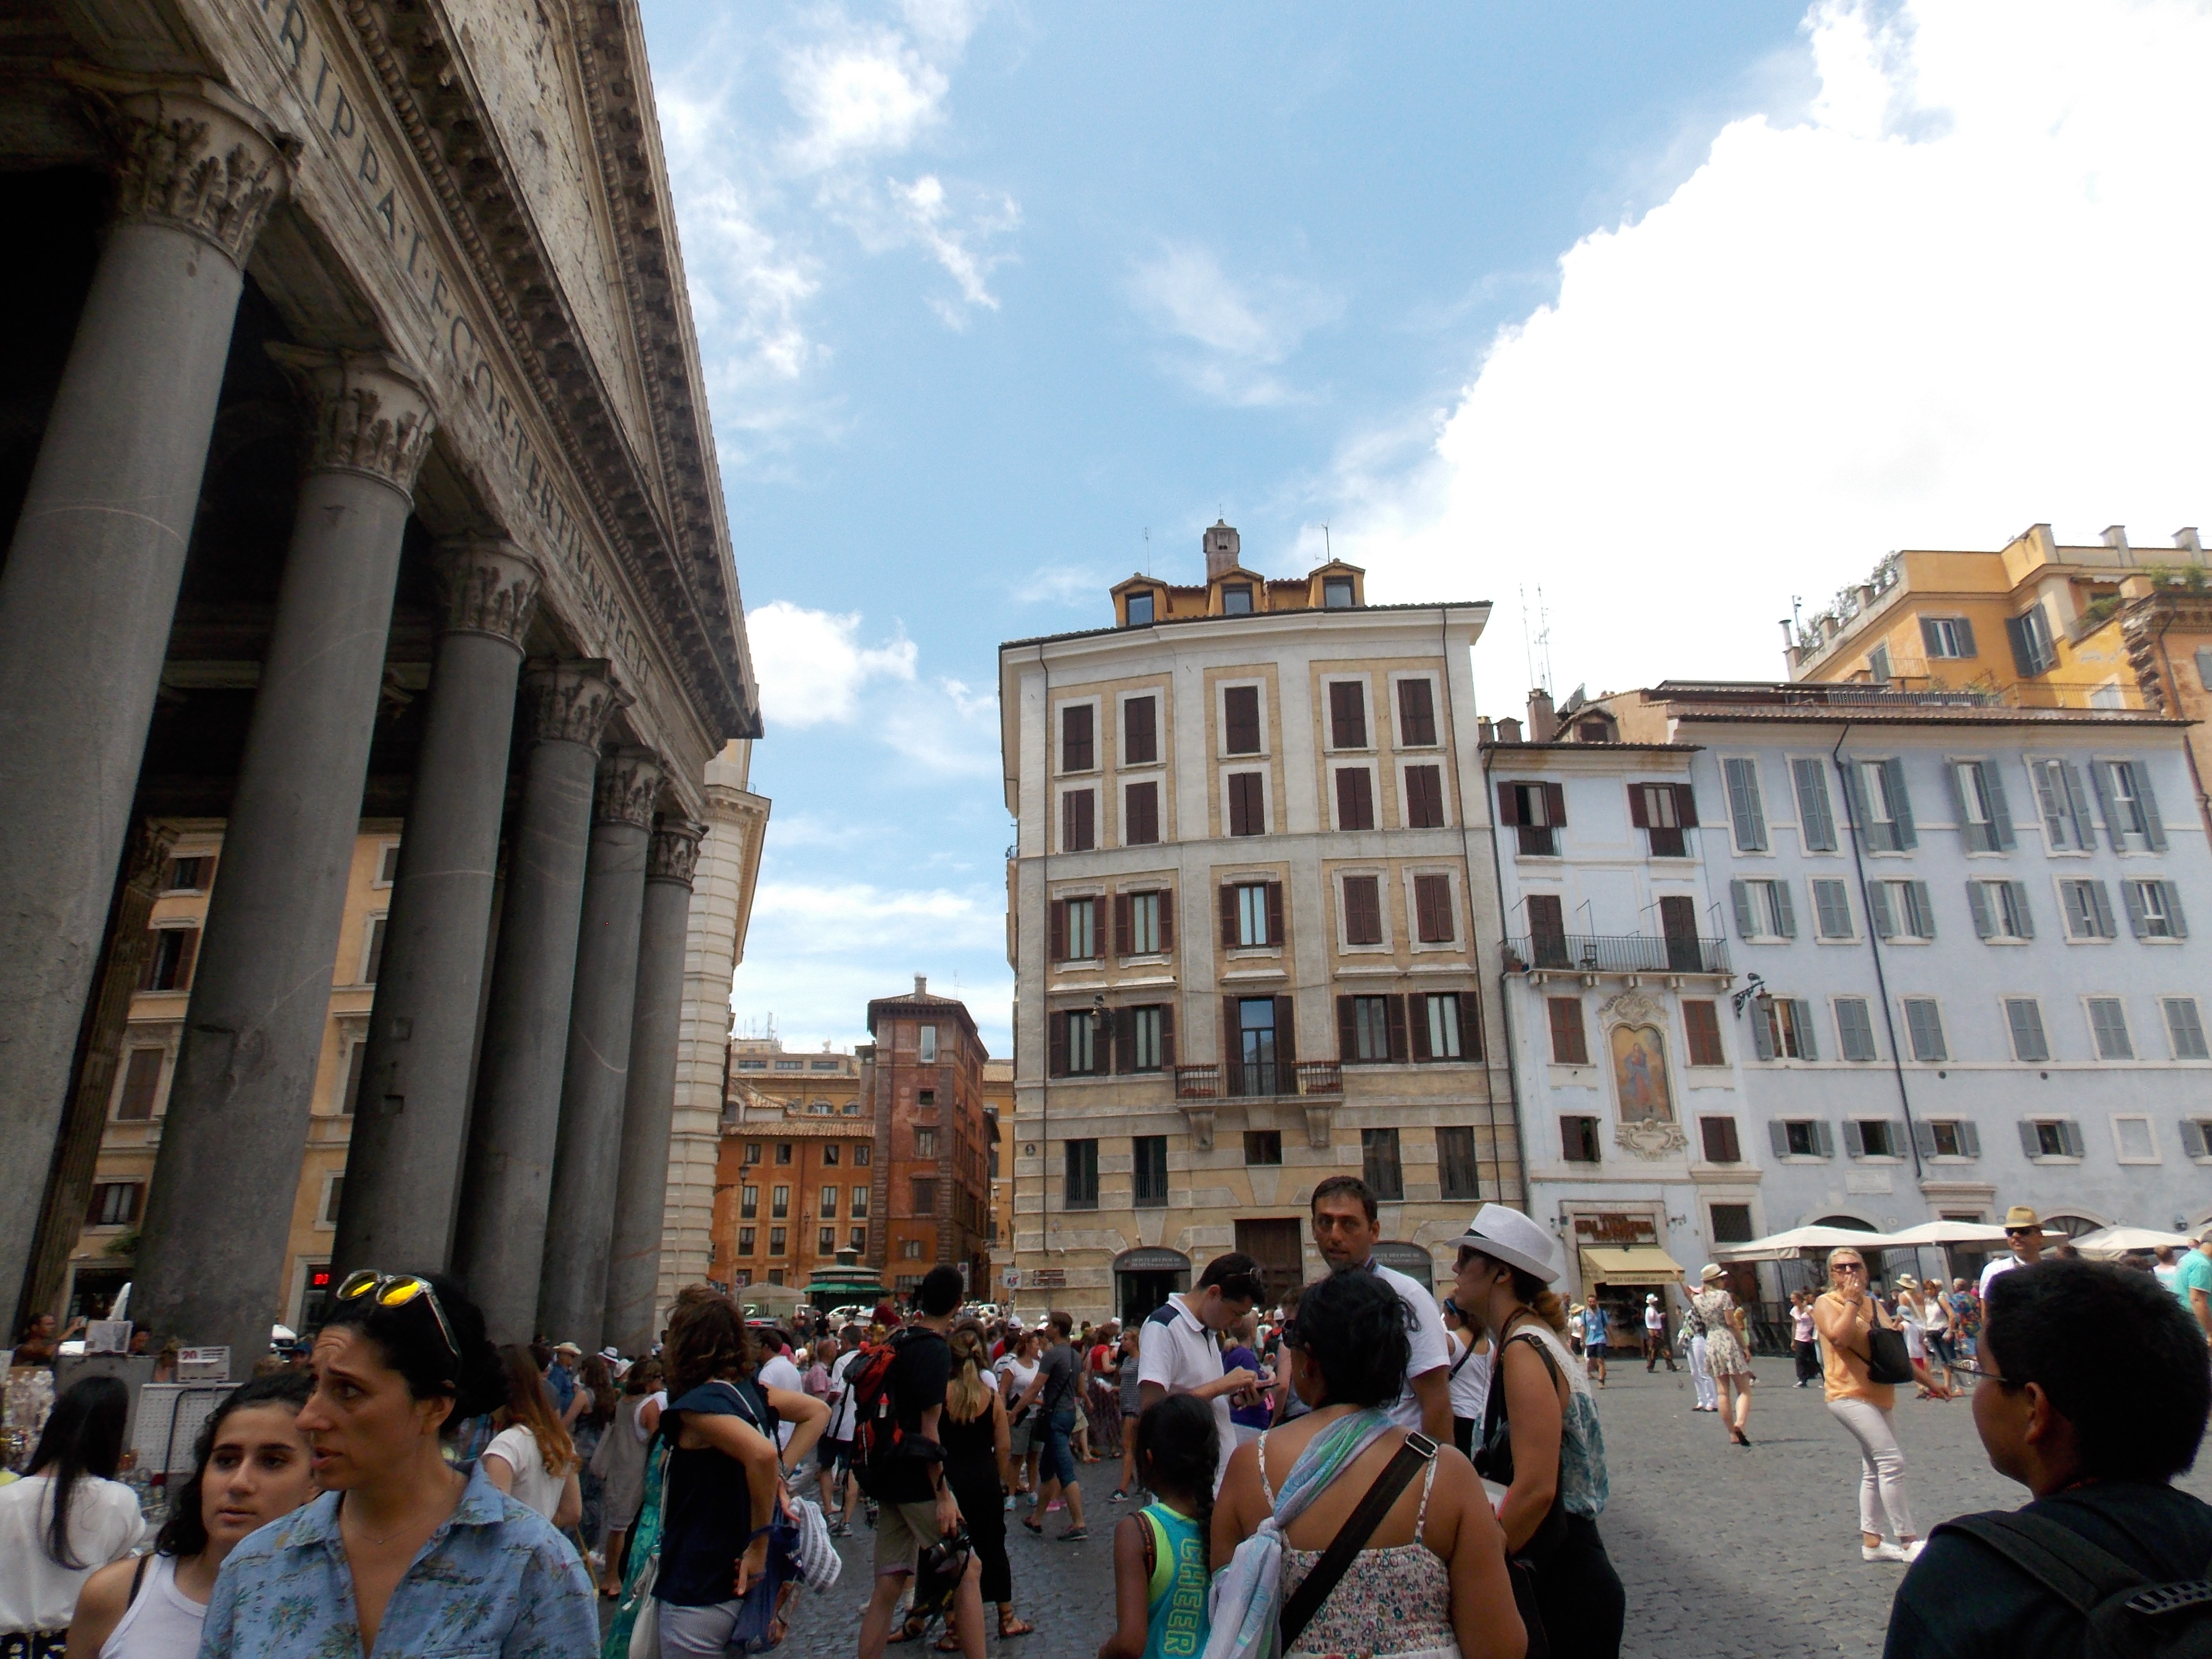
architecture, town, city, crowd, monument, downtown, plaza, italy, tourism, rome, roman, town square, pantheon, ancient rome, tours, human settlement